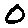
Label: 0